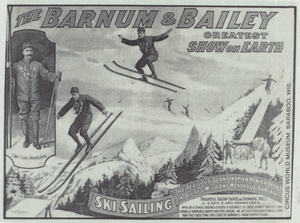
Poster du Ringling Bros. and Barnum &amp
Karl Hovelsen, orthographié Carl Howelsen aux États-Unis, né le 23 mars 1877 et mort le 13 septembre 1955, est un spécialiste du combiné nordique norvégien.